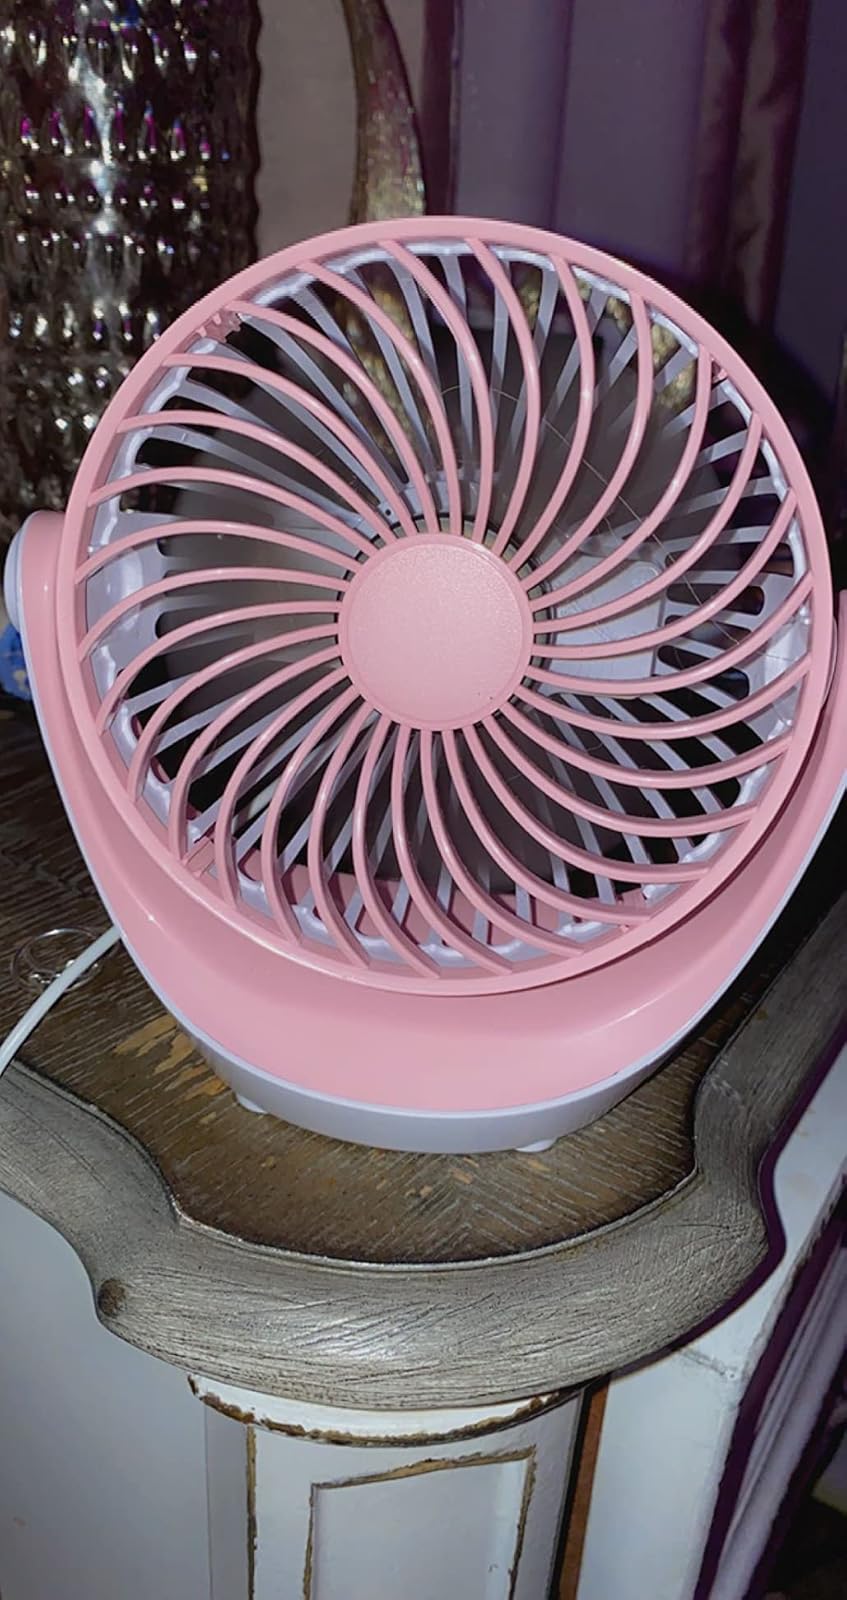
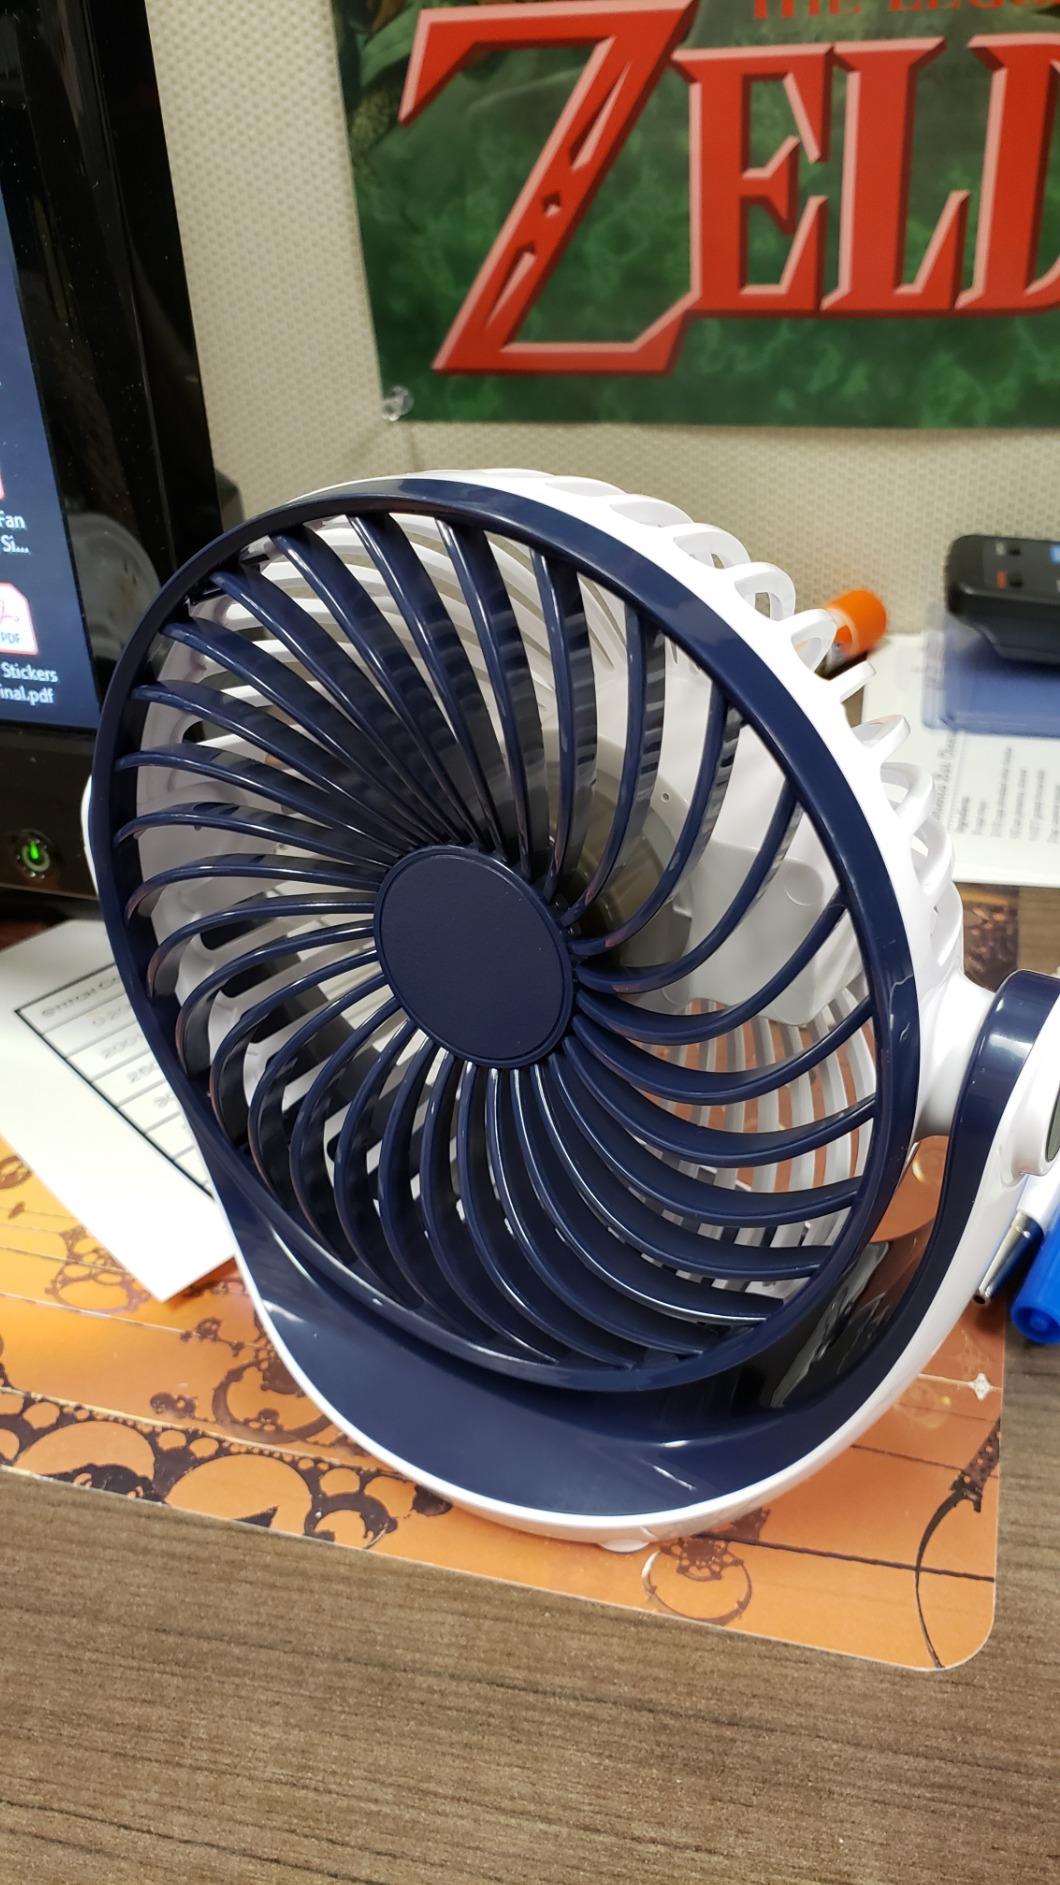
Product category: fan
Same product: no